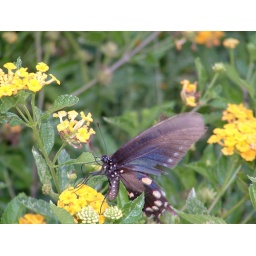
When we were returning our library books, there were four of these butterflies out in the flowers. VERY pretty :)